Chrysaora melanaster

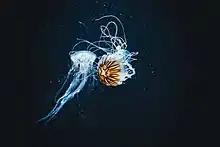
"Chrysaora melanaster"

The medusa of the northern sea nettle can reach in diameter with tentacles growing up to . The number of tentacles is up to 24 (three per octant). It dwells at depths of up to 100 meters, where it feeds on copepods, larvaceans, small fish, large zooplankton, and other jellies. The sting is mild, although can cause serious skin irritation and burning. The lifespan is unknown.